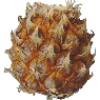
Label: Pineapple Mini 1